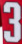
Number: 3